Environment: real
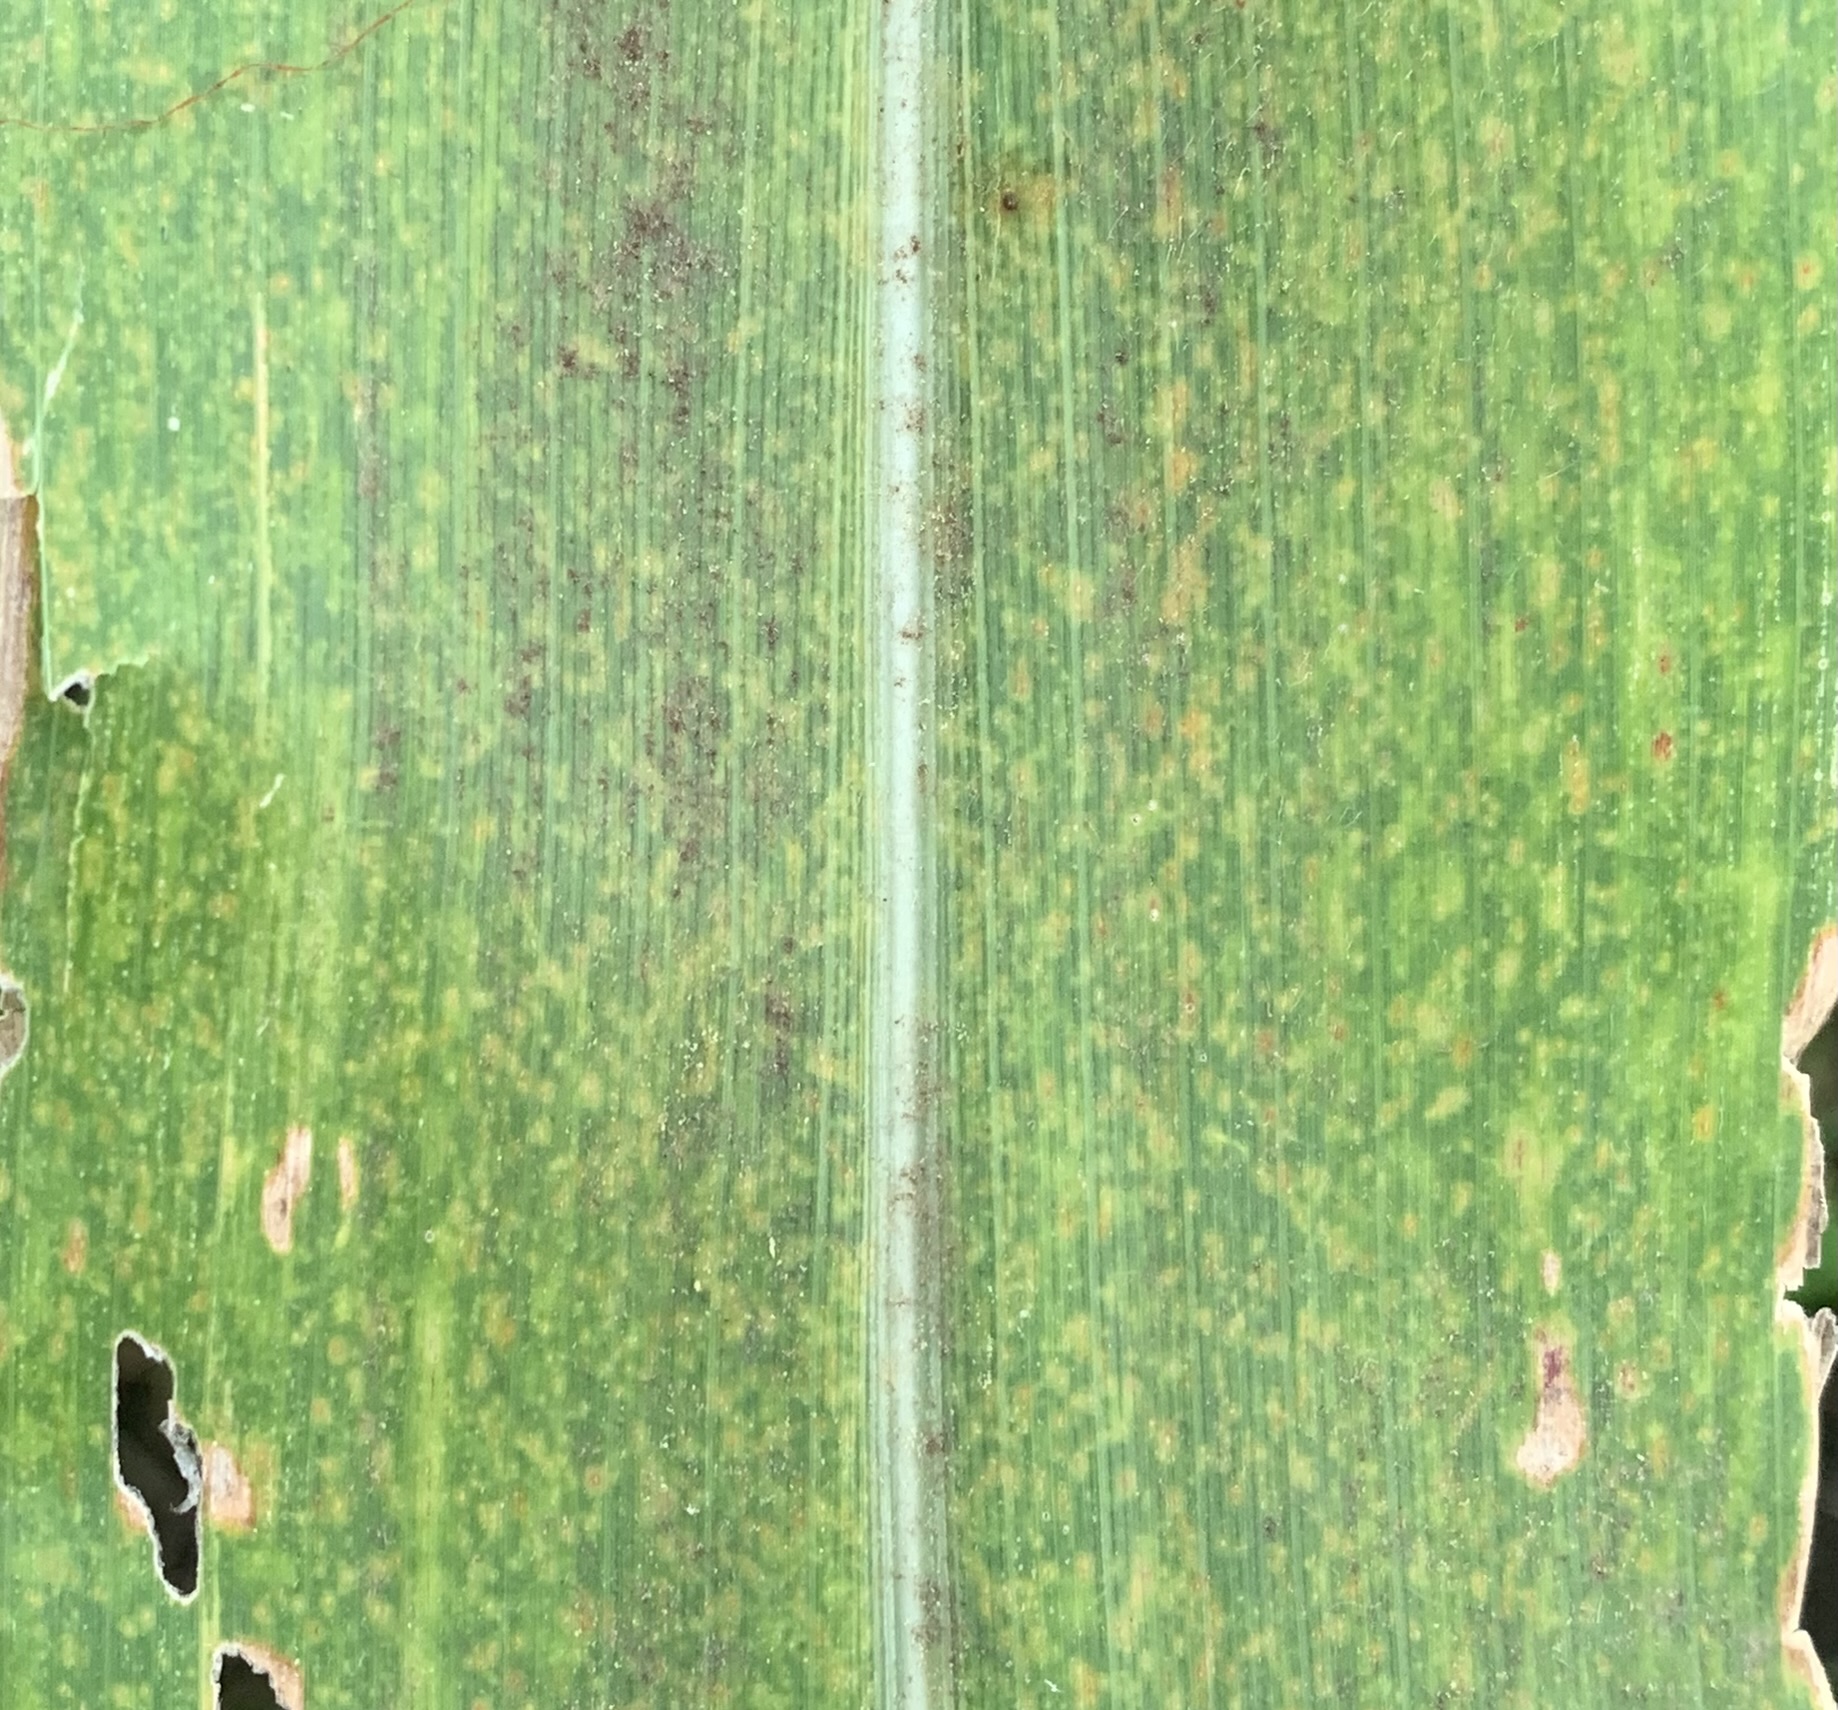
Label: lethal_necrosis